Phosphoenolpyruvate carboxylase

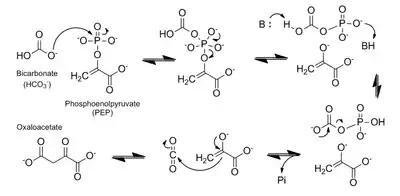
Figure 2: the Phosphoenolpyruvate (PEP) carboxylase enzymatic mechanism converting bicarbonate and PEP to oxaloacetate and phosphate.

The metal cofactor is necessary to coordinate the enolate and carbon dioxide intermediates; the CO molecule is only lost 3% of the time. The active site is hydrophobic to exclude water, since the carboxyphosphate intermediate is susceptible to hydrolysis.